Dubare

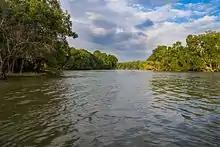
Kaveri by Dubare Forest

Dubare is a forest camp on the banks of the river Kaveri in the district of Kodagu, Karnataka.